Cuernavaca

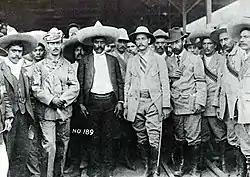
Emiliano Zapata in Cuernavaca

The State of Morelos was created in April 1869, with General Francisco Leyva as its first governor. Cuernavaca was declared the capital of the new state in November of the same year. In 1877, under Governor Carlos Pacheco, the Toluca-Cuernavaca highway was built and a rail connection created between Cuernavaca and Mexico City. The Porfirio Díaz Theater was opened in February 1882, and the first Public Health Board in the city was established the same year. In 1891, the Diocese of Cuernavaca was established by Pope Leo XII, comprising the entire state of Morelos, with Hipolito Vera as the first bishop of Cuernavaca. The first locomotive arrived on 1 December 1897, and a bridge was constructed to connect the center of the city with the train station. The Bank of Morelos was founded in 1903.